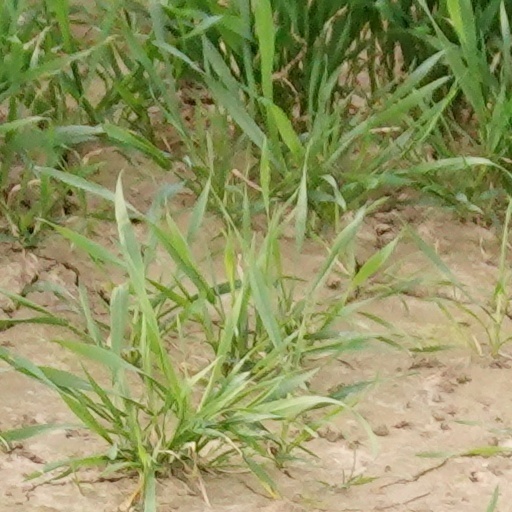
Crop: wheat